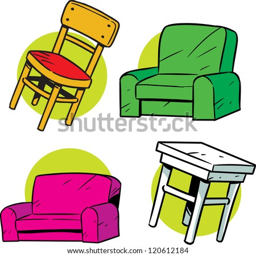
the illustration shows several items furniture .